Maya Manolova

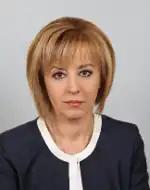

Maya Bozhidarova Manolova (born 4 May 1965) is a Bulgarian politician and the leader of the political movement Stand Up.BG, part of the Stand Up! Mafia, get out! coalition. She was formerly the vice-chairperson as well as a deputy in the Bulgarian National Assembly, as well National Ombudsman of Bulgaria.